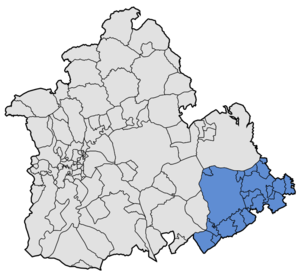
La Sierra sud de Séville est une comarque espagnole située dans la province de Séville, en communauté autonome d’Andalousie.